Nikolay Bauman

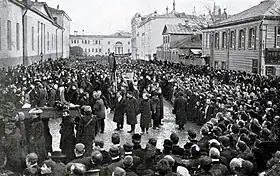
Funeral of Nikolay Bauman

Bauman's funeral was a mighty propaganda exercise. His coffin was carried through the streets of Moscow by six leather-cled 'Herculean' party members, with the coffin itself draped in scarlet pall. The procession was led by a party comrade dressed in 'Jesuitical-black', who carried a palm branch which he in time with the music and slow steps swung from side to side. Behind him, the leaders of the party followed, carrying red flags and large velvet banners carrying the 'slogans of their struggle' in gold writing, and wreaths. At their sides they were followed by an 'armed militia' consisting of workers and students. Finally, behind these, over 100,000 mourners followed marching ten abreast in military like formation.